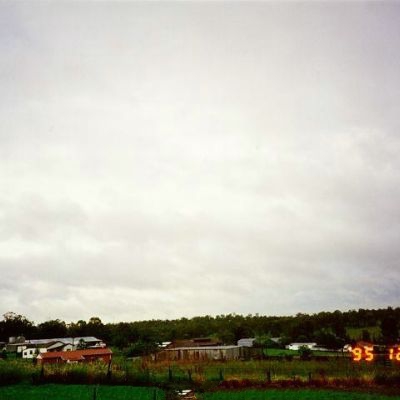
Cloud type: Nimbostratus (Ns)